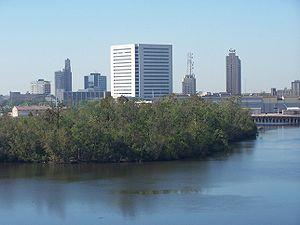
Beaumont est une ville des États-Unis, située à quelques kilomètres au nord du lac Sabine et du golfe du Mexique, dans l’État du Texas. Sa population est de 118 296 habitants dans la ville et de 383 443 habitants dans l'aire urbaine de Beaumont-Port Arthur. Avec Port Arthur et Orange, ils forment le triangle d'or, un secteur industriel important dans le golfe du Mexique.